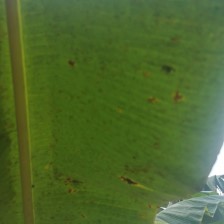
Label: pestalotiopsis